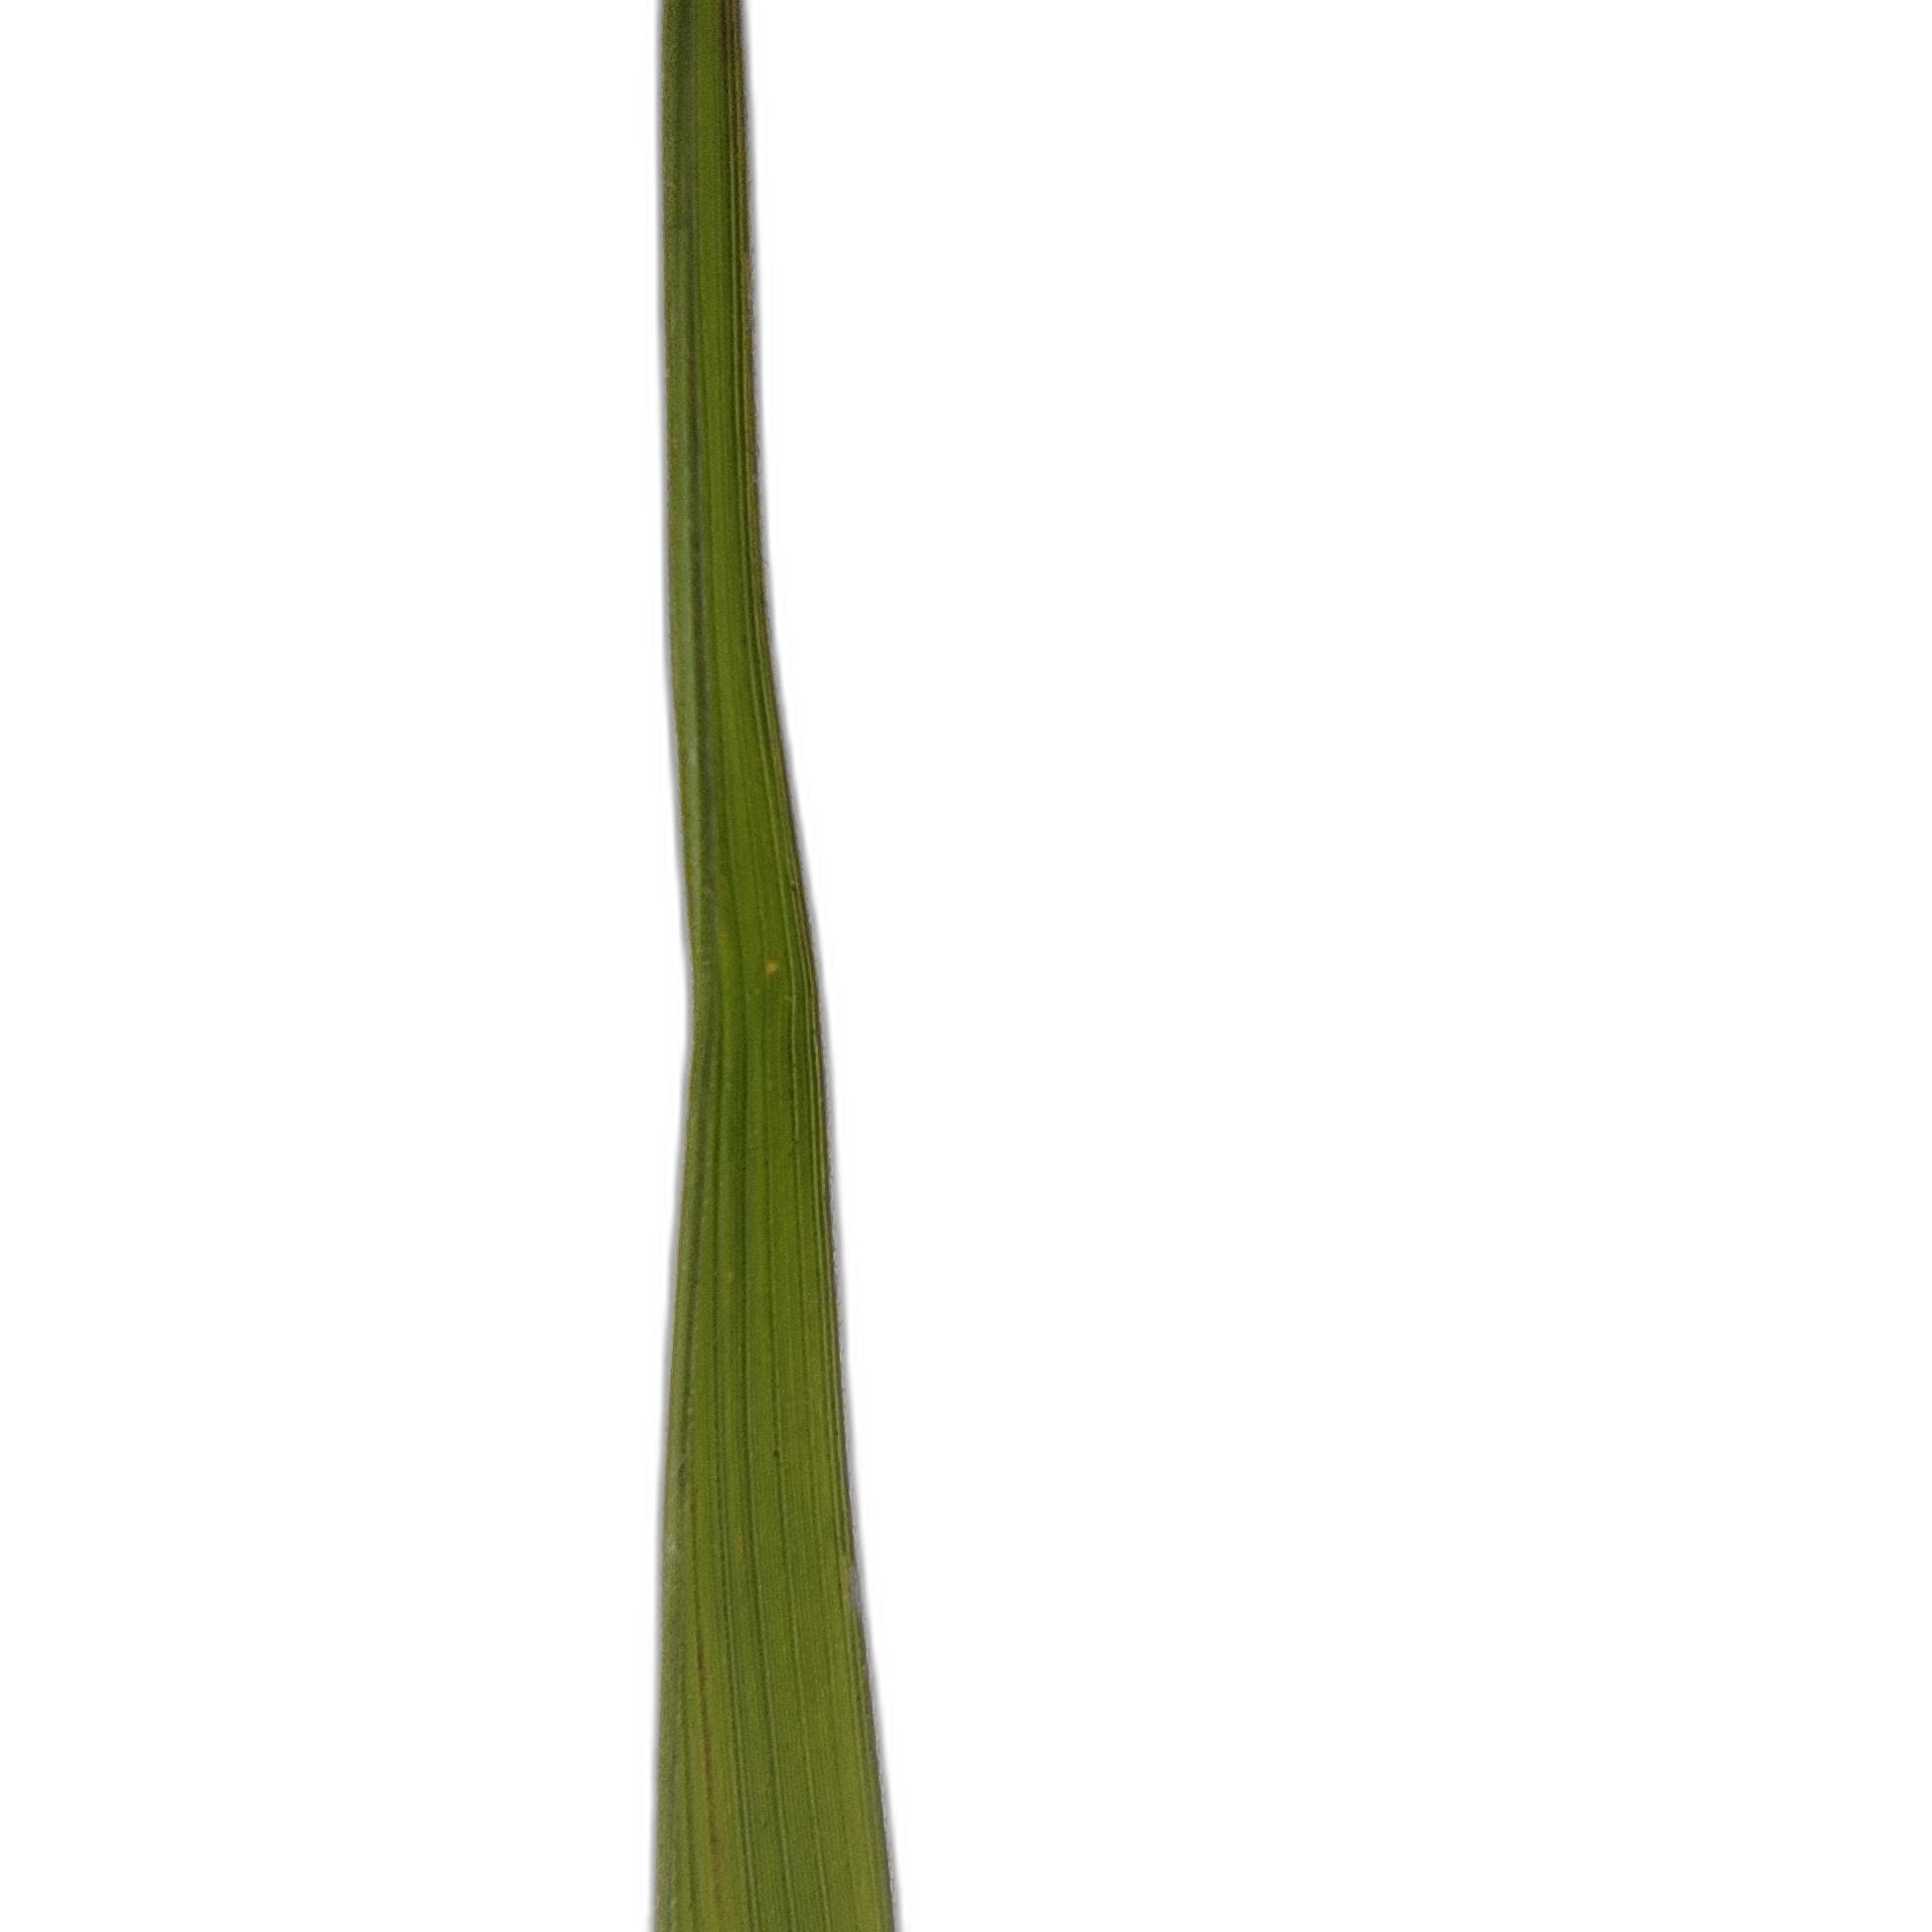
Label: Healthy